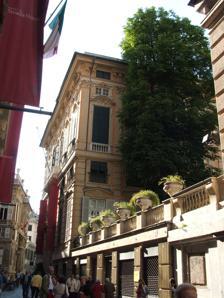
Building: Palazzo Bianco
Country: Italy
Year built: 1540
Palace in Genoa, Italy The Palazzo Bianco with the neighboring garden of the Palazzo Doria Tursi . Palazzo Bianco (English: White Palace ) is one of the main buildings of the center of Genoa , Italy . It is situated at 11, via Garibaldi  (known at one time as Strada Nuova , and before that, Via Aurea ). It contains the Gallery of the White Palace, one of the larger city art galleries , and together with those of its neighbors Palazzo Rosso and Palazzo Doria Tursi , it forms part of the Strada Nuova Museums , a cluster of museums at that end of the street. History Constructed between 1530 and 1540 by Luca Grimaldi , a member of the House of Grimaldi , one of the most important Genoese families, in 1658 the palace passed into the possession of the De Franchi Toso family, and in 1711 it was given by its inheritor Federico de Franchi Toso, to Maria Durazzo Brignole-Sale , his main creditor . The new owners, between 1714 and 1716, carried out a decisive restoration of the building, adapting it to the tastes of the age. It subsequently earned the name White for the clear color of its exterior decoration. In 1899, Maria Brignole Sale , the Duchess of Galliera and the last member of the family, divested the palace to become municipal property and thus destined it to become a public gallery. The gallery "For the formation of a public gallery": with these words, in her testament of 1884, the Duchess dedicated the Gallery of the Palace as a public space, with the intention to increase its collection yet further. This constituted the first nucleus of the civic museum. After 1887, the gallery was enriched by the purchase of numerous private collections. It has since benefited from a transformation due to reordering of the collections and the post-war reconstruction of the palace, curated by Orlando Grosso , Caterina Marcenaro and the architect Franco Albini , and from the inward transfer of sculpture and fresco from other museums and galleries. The gallery offers a panorama of European painting from the 12th century to the 17th century, with a large prevalence of Genoese, Flemish, French and Spanish  painters. Of the 13th and 16th century, works are shown by authors such as Barnaba da Modena , Ludovico Brea and Luca Cambiaso (including La Madonna della candela ). 16th-century paintings include work by Paolo Veronese from the Venetian school, and Filippino Lippi of Florence . Dutch and Flemish paintings from the 16th to 18th century feature Rubens (including Venus and Mars ) and Van Dyck (including Vertummo and Pomona ). Notable Spanish artists of the 17th century included are Zurbarán , Murillo and Ribera . The activity of the Genoese painters of the 17th and 18th centuries is documented from the works of Giovanni Benedetto Castiglione , Giovanni Andrea Ansaldo , Bernardo Strozzi , Valerio Castello , Domenico Piola , Paolo Girolamo Piola , Gregorio De Ferrari and Alessandro Magnasco . Other important paintings in the collection Caravaggio : Ecce Homo Hans Memling : Christ Blessing (Ecce Homo) Gerard David : Polittico della Cervara ( Polyptych of the Cervara ) External links Museo Palazzo Bianco website 44°24′43″N 8°55′55″E / 44.412°N 8.932°E / 44.412; 8.932 Authority control databases : National Germany